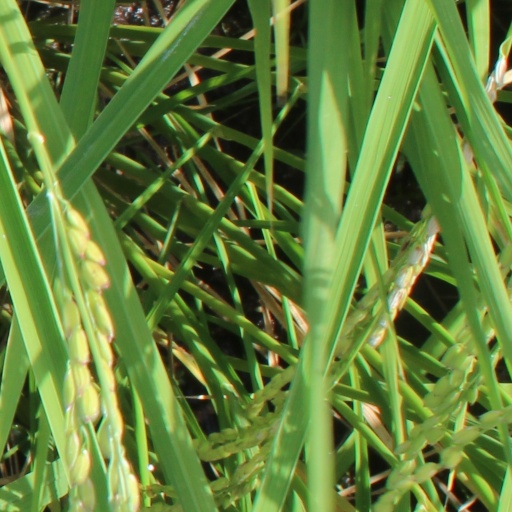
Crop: rice